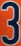
Number: 3